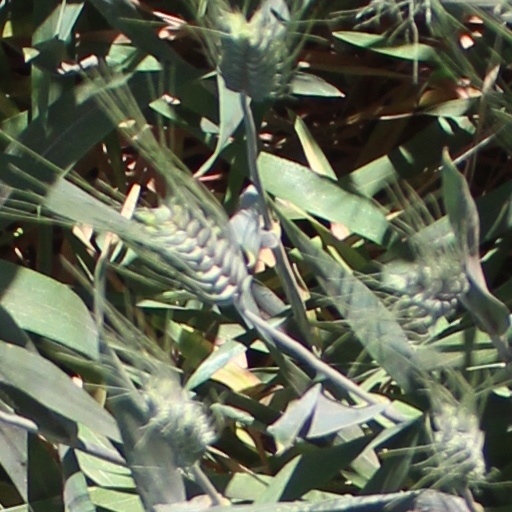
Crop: wheat